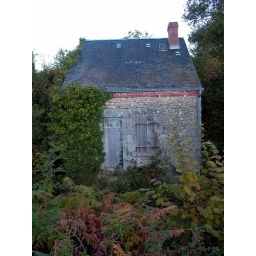
The house by the lake